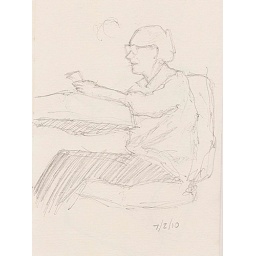
This is the woman who gets the money in the bus... Usually the only that shows the face in the bus trips.